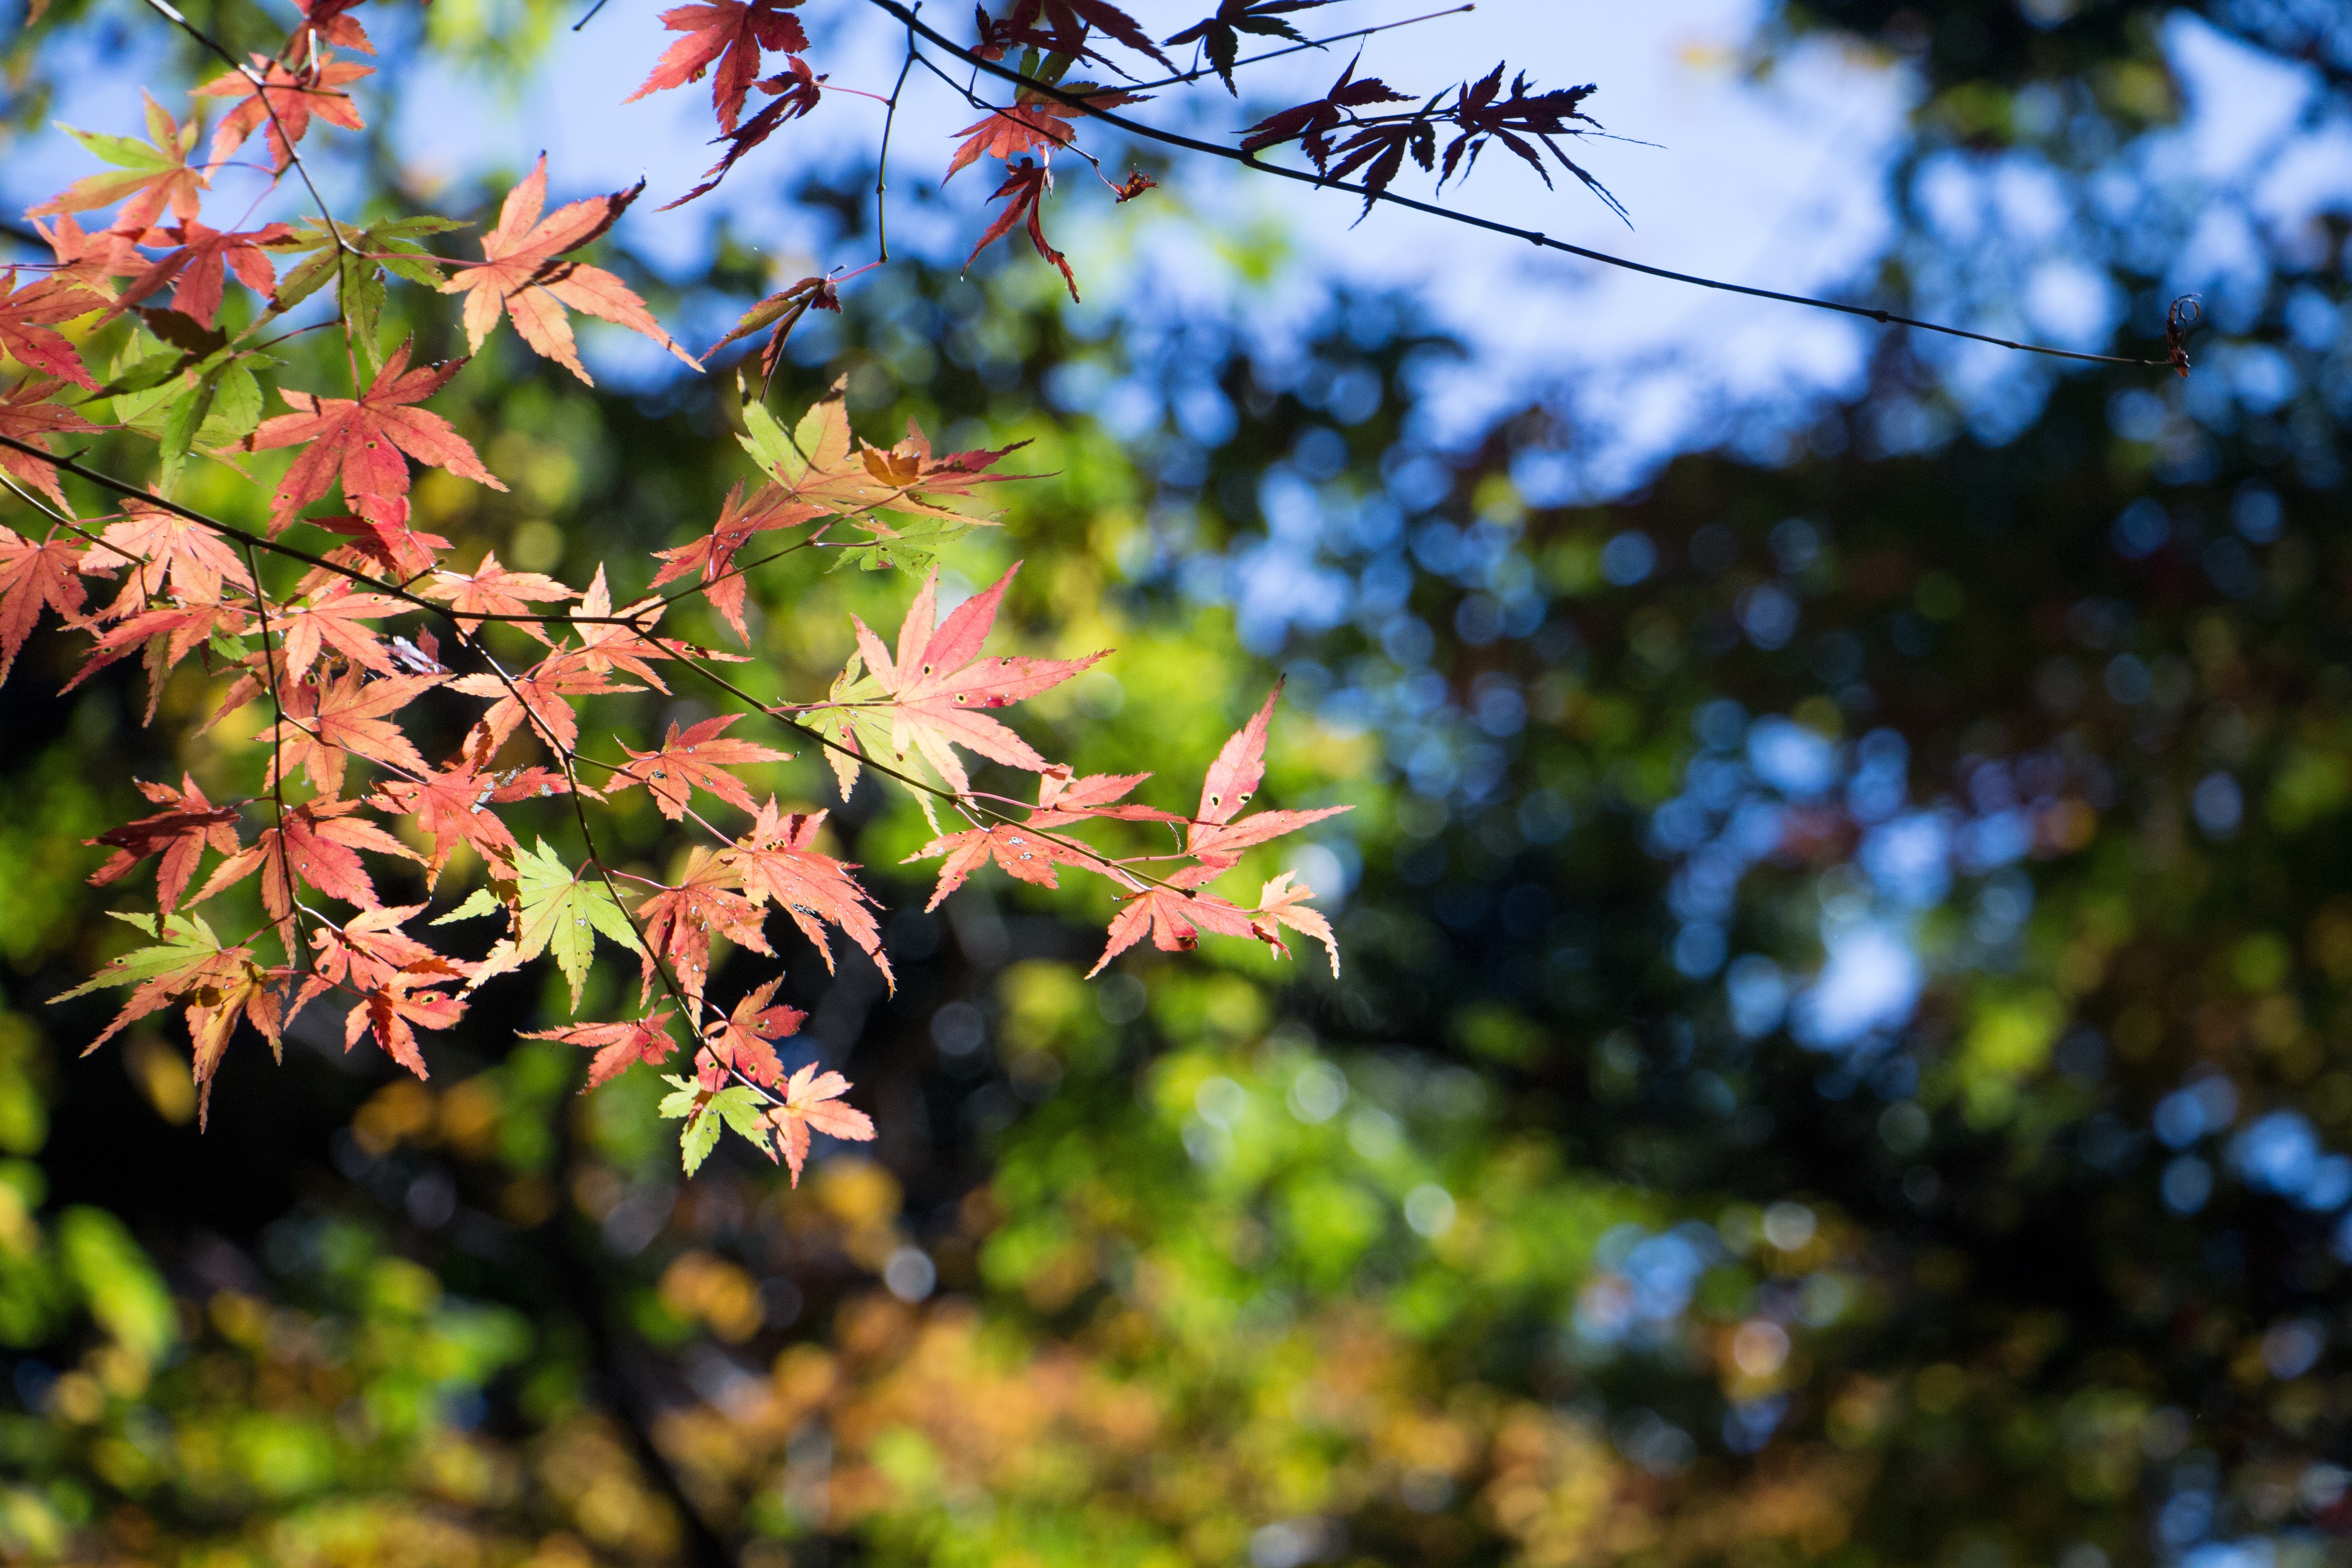
landscape, tree, nature, branch, blossom, plant, sunlight, leaf, flower, spring, green, natural, autumn, botany, japan, flora, season, maple tree, shrub, deciduous, woodland, autumnal leaves, fall of japan, flowering plant, woody plant, land plant